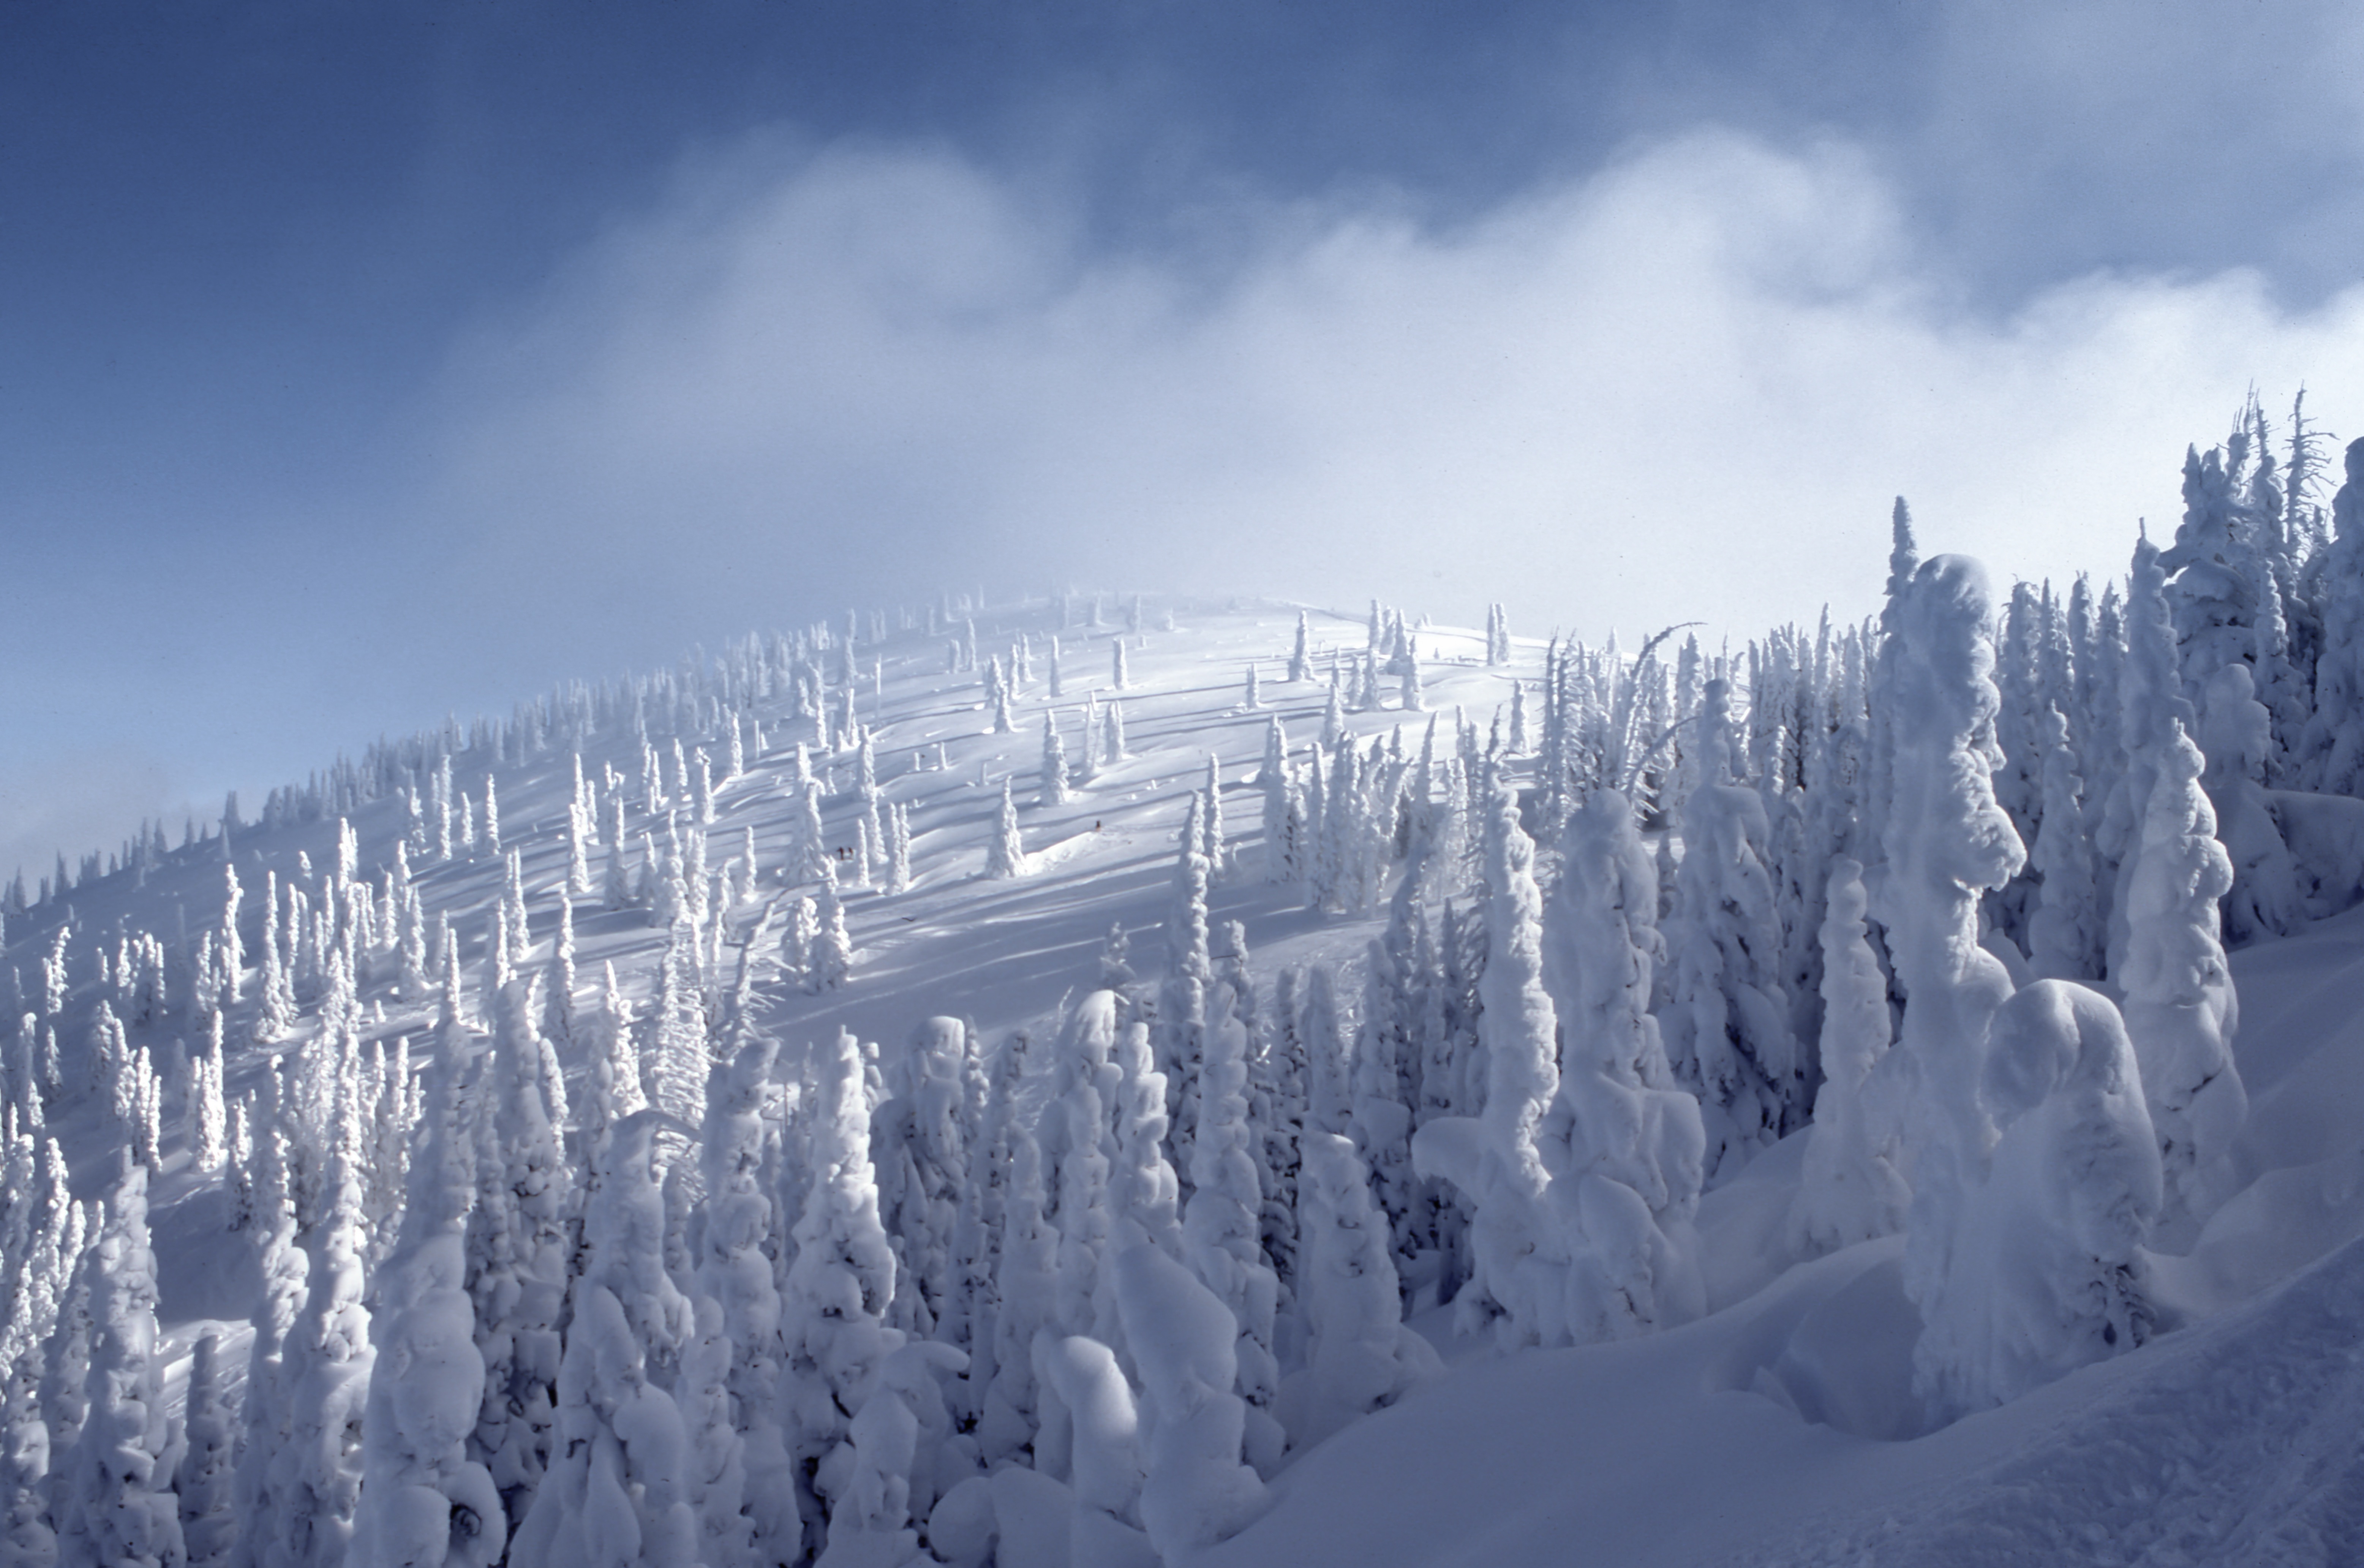
tree, forest, mountain, snow, winter, mountain range, ice, slope, weather, season, ridge, alps, piste, freezing, mountainous landforms, geological phenomenon